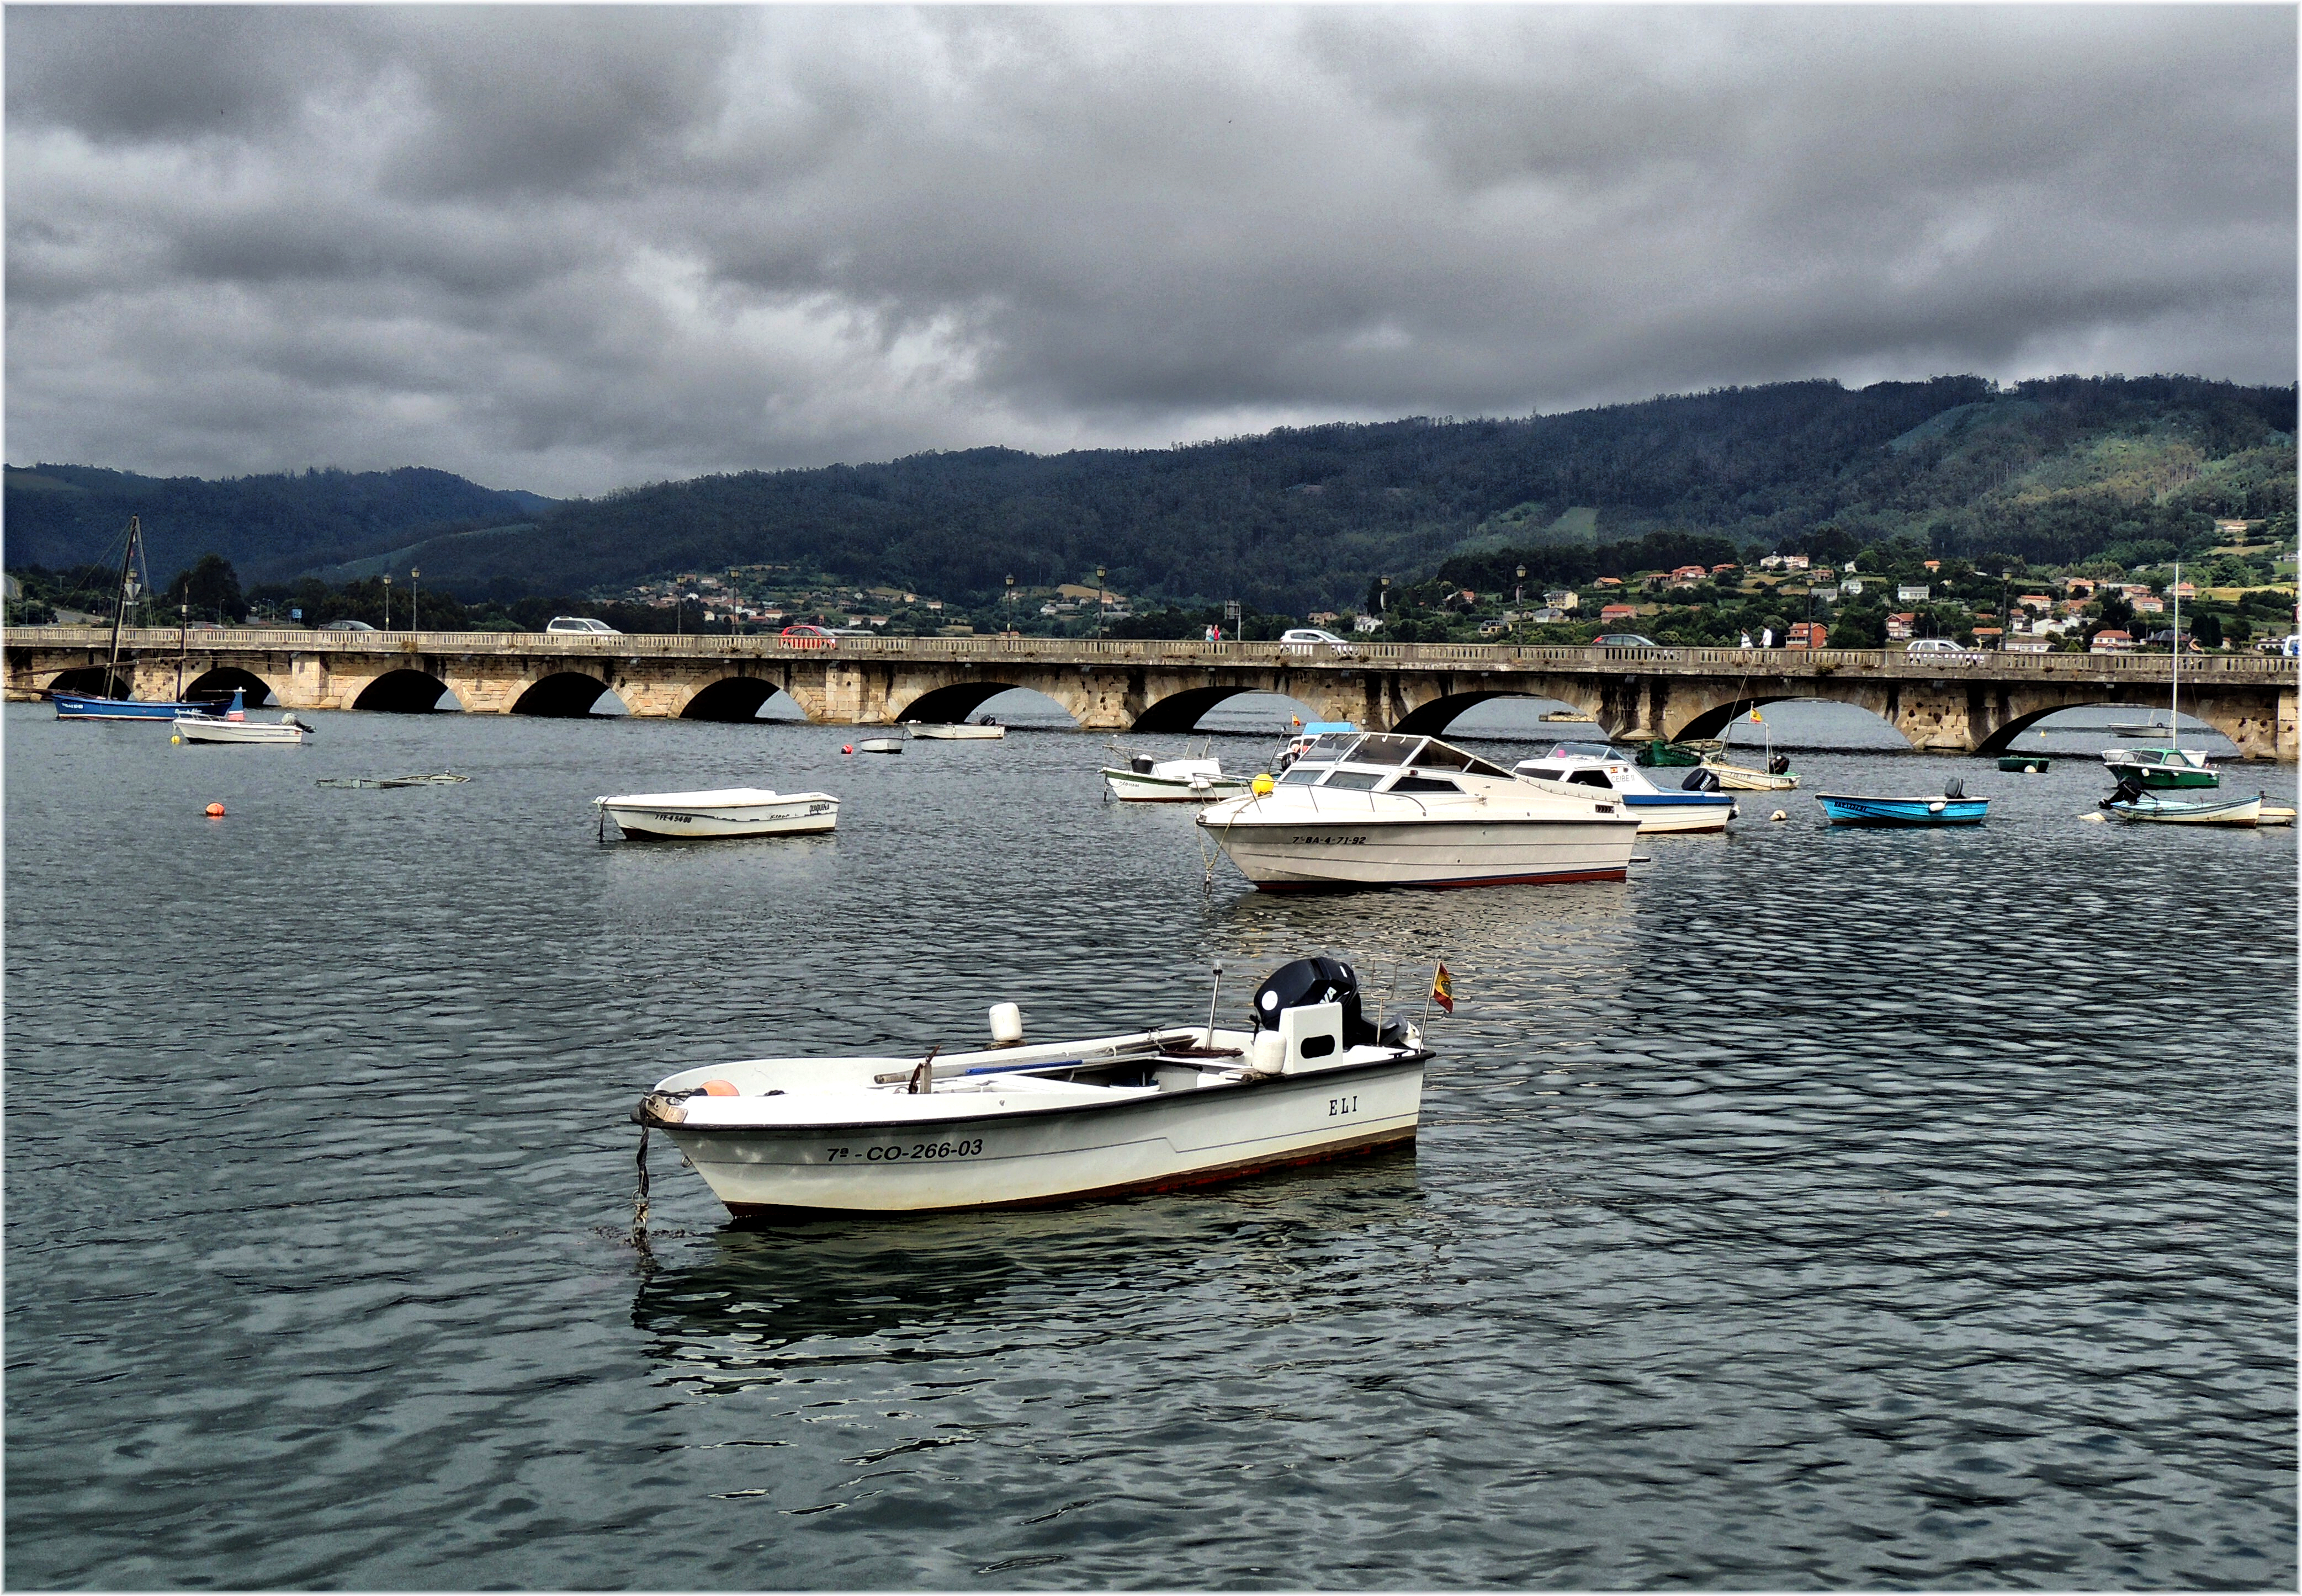
sea, coast, water, dock, boat, lake, vehicle, bay, harbor, marina, boating, watercraft, watercraft rowing